Church Sonatas (Mozart)

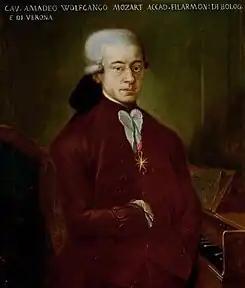
1777 portrait of Mozart

Wolfgang Amadeus Mozart wrote seventeen Church Sonatas, also known as Epistle Sonatas, between 1772 and 1780. These are short single-movement pieces intended to be played during a celebration of the Mass between the Epistle and the Gospel (hence the name that is sometimes attributed to them: "sonatas of the epistle"). Three of the sonatas (K 263, 278/271e and 329/317a) include more orchestral scoring including oboes, horns, trumpets and timpani and the rest are scored for organ and strings (with no violas). In eight of the sonatas (K 224/241a, 225/241b, 244, 245, 263, 328/317c, 329/317a and 336/336d), the organ has an "obbligato" solo part and in the other nine, the organ accompanies along with the basso continuo.